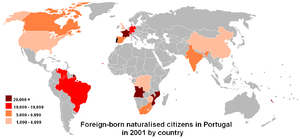
Au 1ᵉʳ janvier 2019, le Portugal comptait 10 276 617 habitants.